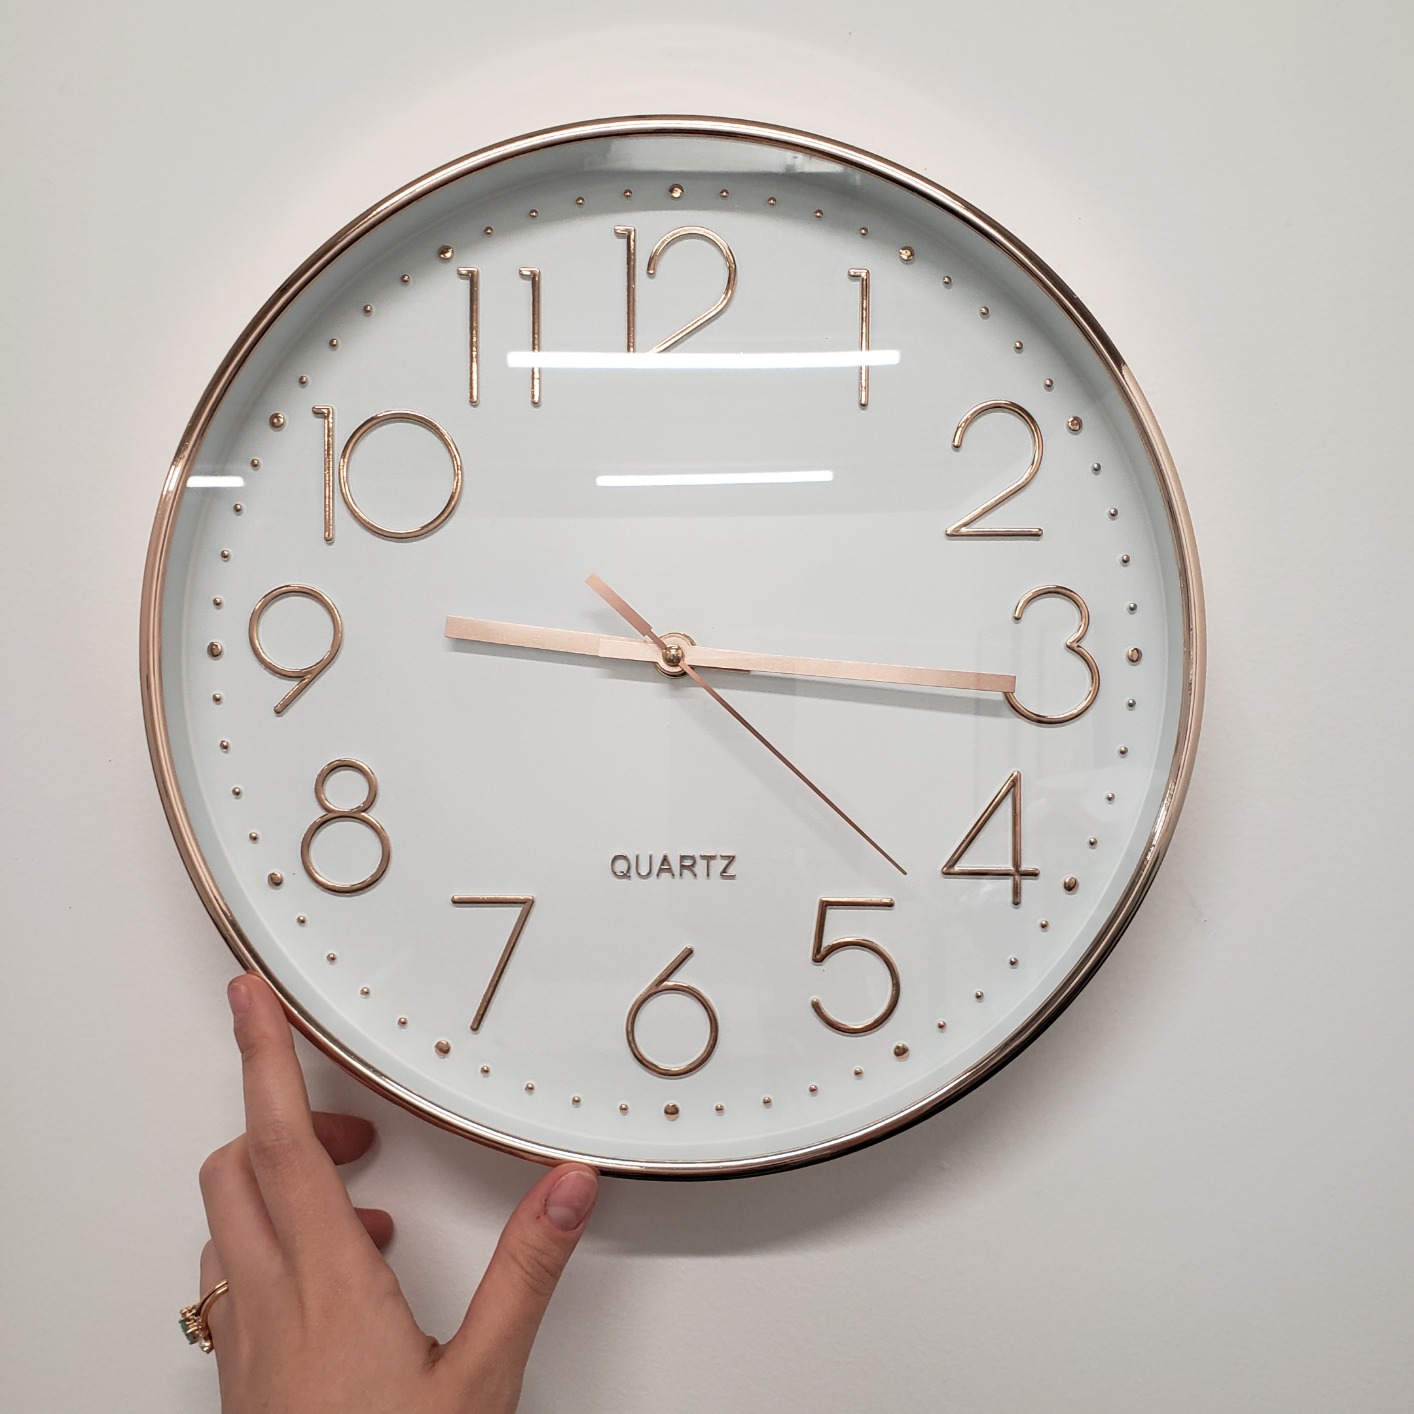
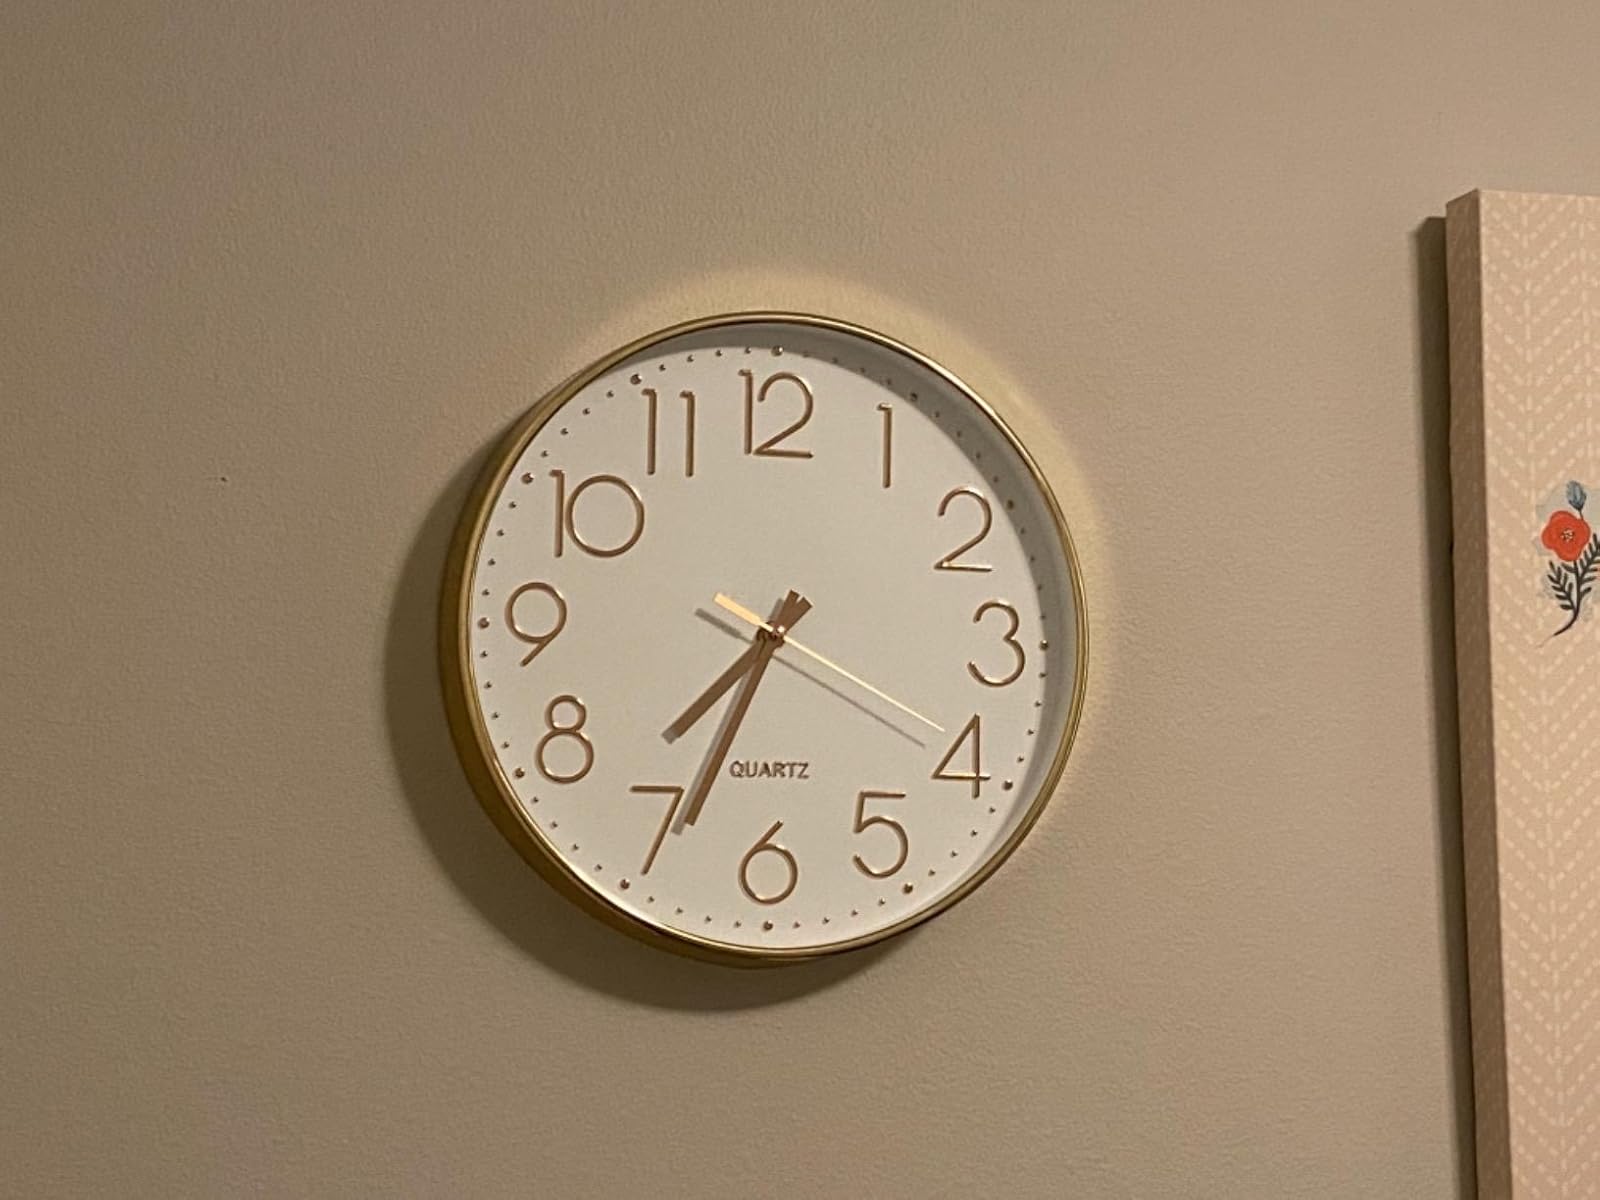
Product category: clock
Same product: yes